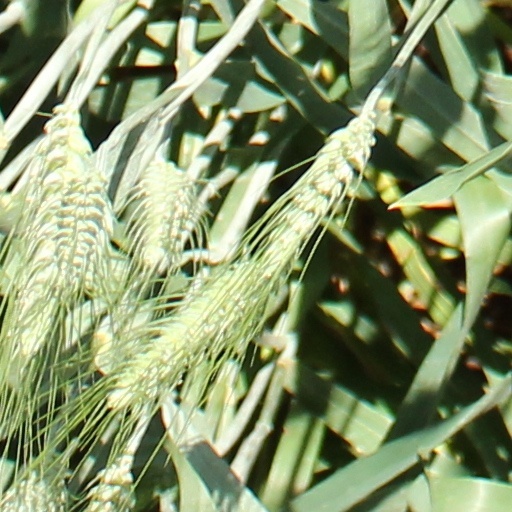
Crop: wheat